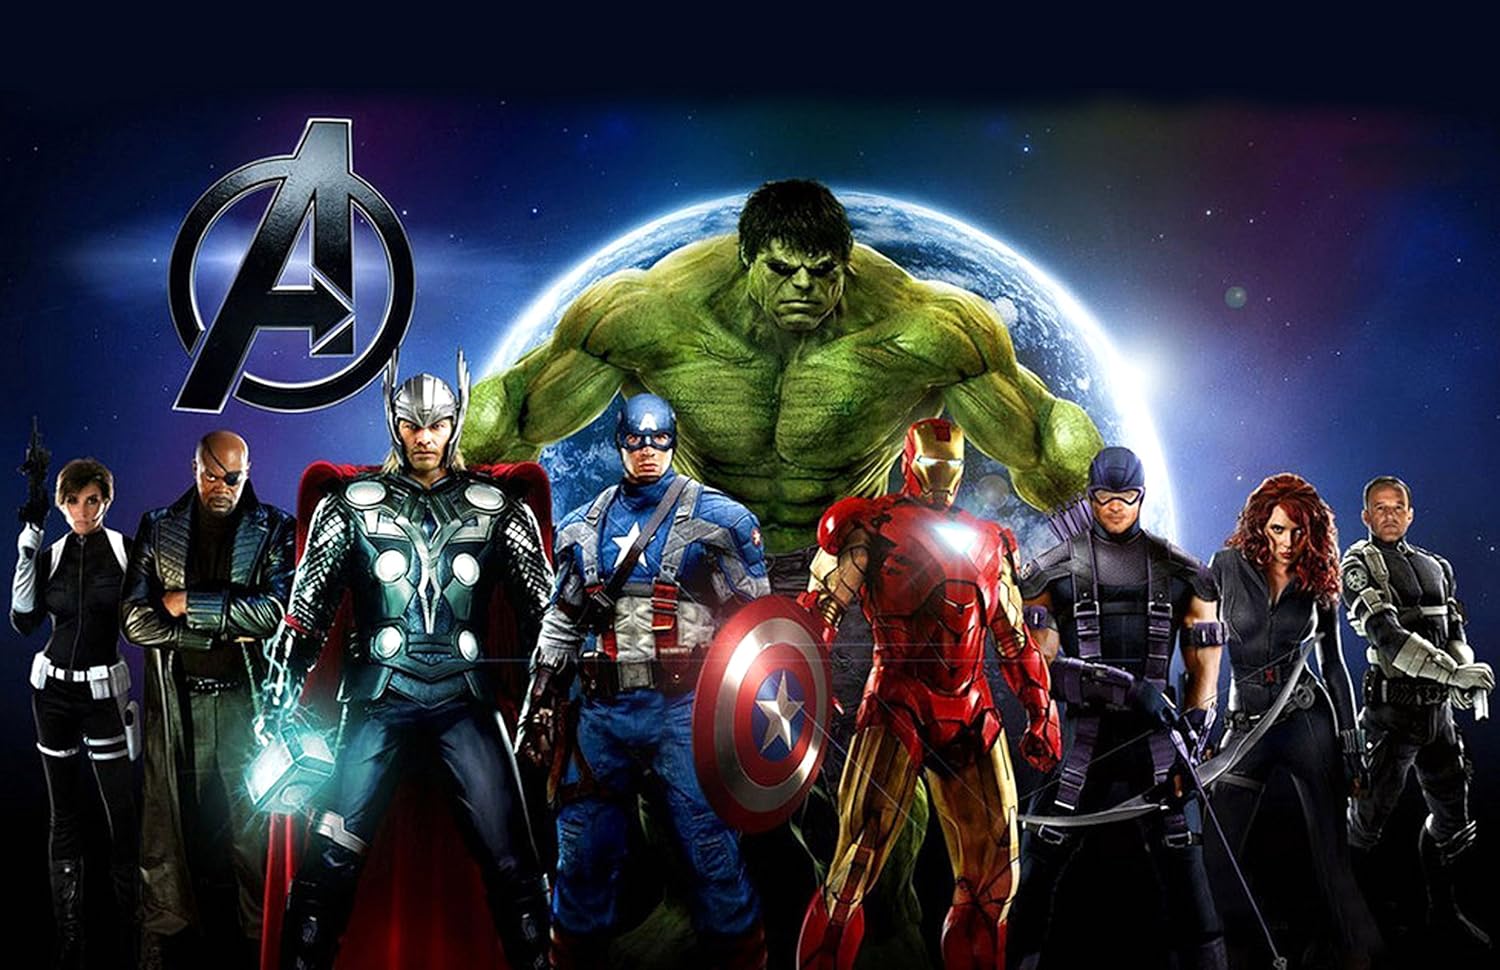
Marvel The Avengers Unsigned 11x17 Comic Cover Photograph Cast Hulk Thor Capt America Ironman more...
Category: Entertainment
This is an UNSIGNED 11x17 Photograph. All photos sold by CS&D are produced using Professional Luster Photo Paper. PLEASE NOTE: This image may have a white boarder around it that might not be visible in the photo.
Features: Unsigned 11x17 Photograph | Printed on Premium Luster Paper | Shipped Flat in a Rigid Envelope | Excellent Quality | Easily Framed - Standard Size